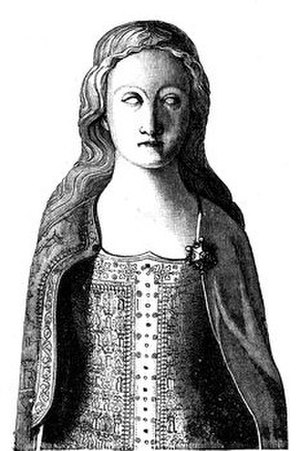
Englands dronninger og prinsgemaler / Huset Plantagenet, 1154–1485
De engelske dronninger og prinsgemaler var ægtefæller til de regerende monarker i Kongeriget England, der ikke selv regerede England: ægtefæller til nogle engelske monarker, der selv var engelske monarker, er ikke opført, det omfatter Maria 1. og Filip, der regerede sammen i 1500-tallet og Vilhelm 3. og Maria 2., der regerede sammen i 1600-tallet.